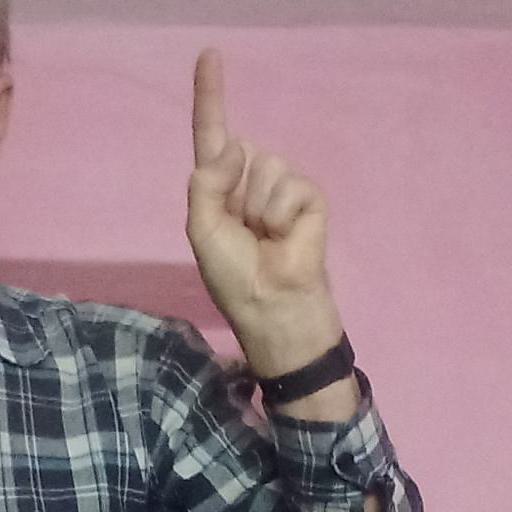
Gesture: one